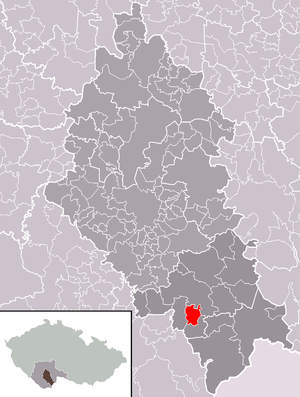
Čížkrajice est une commune du district de České Budějovice, dans la région de Bohême-du-Sud, en République tchèque. Sa population s'élevait à 260 habitants en 2020.